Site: brandenburg
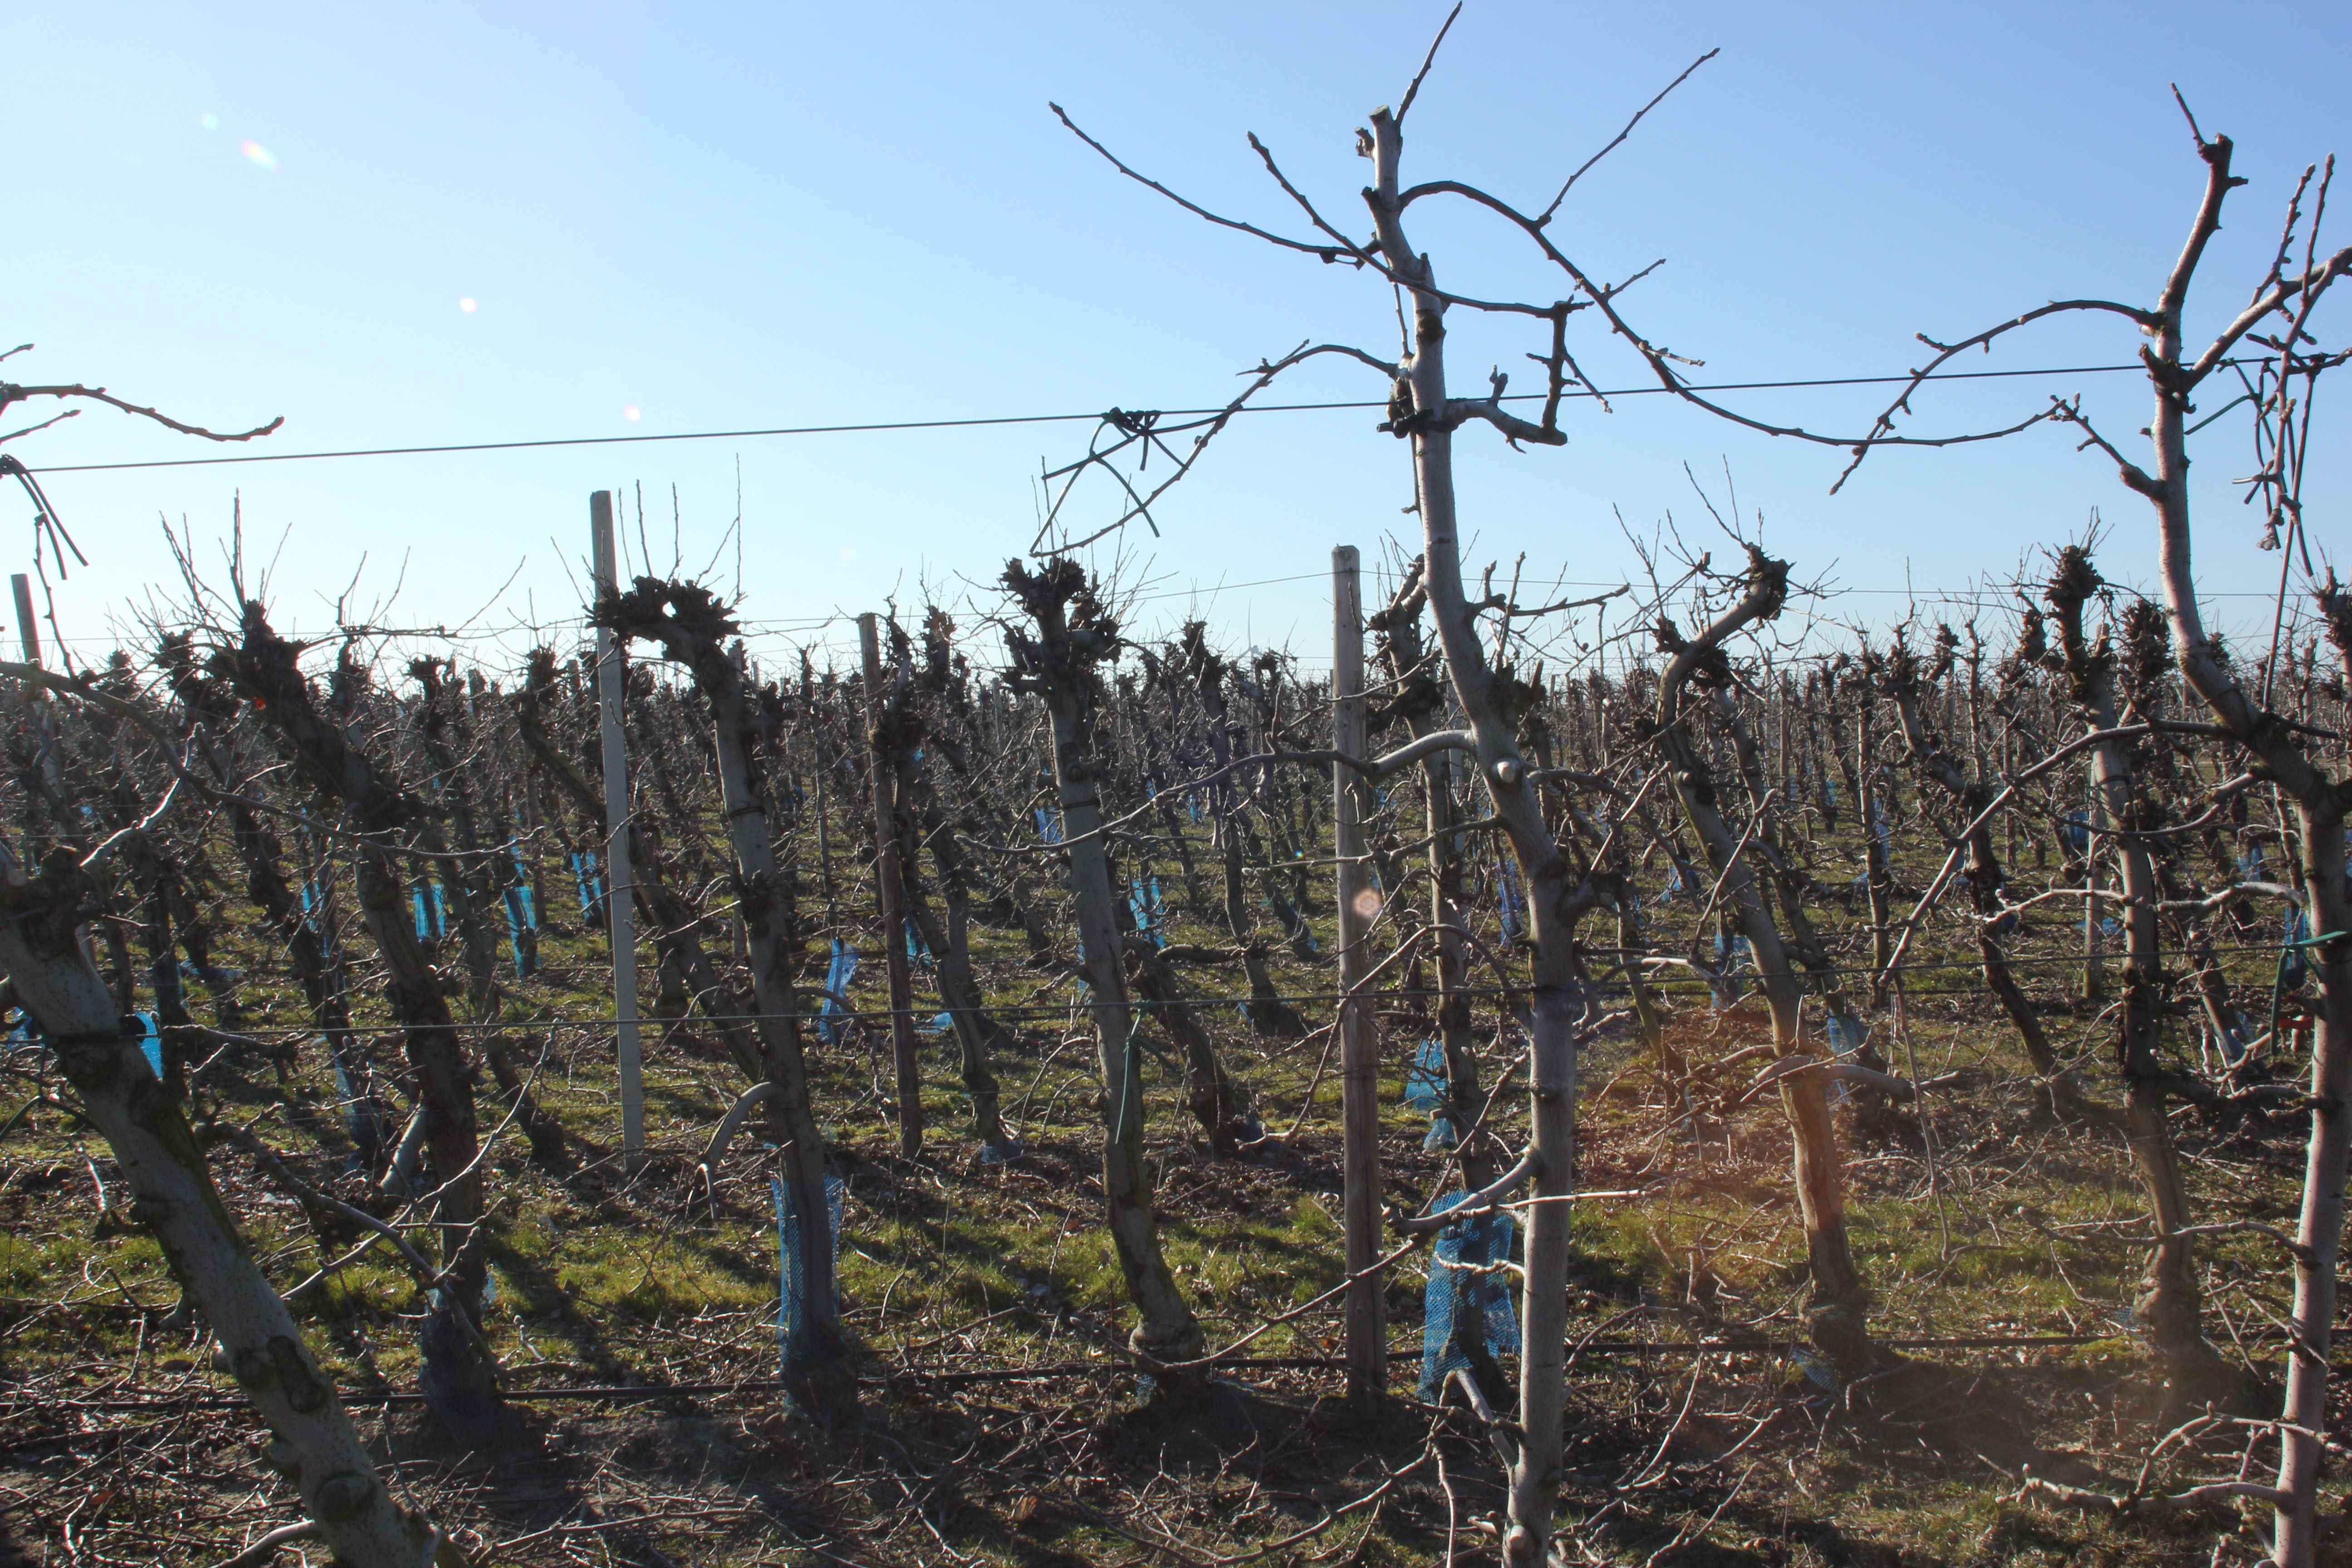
Growth stage (BBCH 03): Bud development